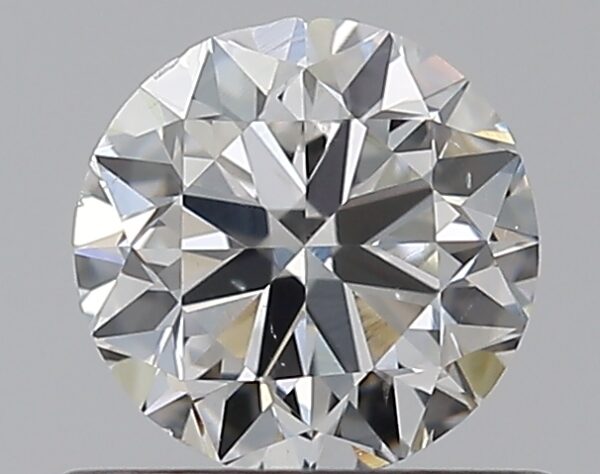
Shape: round
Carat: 0.59
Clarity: SI1
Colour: F
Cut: VG
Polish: VG
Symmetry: VG
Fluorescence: M
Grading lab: GIA
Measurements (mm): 5.23 x 5.27 x 3.31